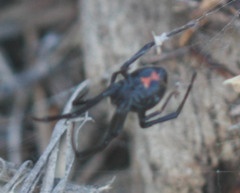
Species: Lactrodectus_hesperus